Eskdalemuir Observatory

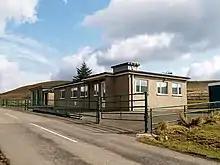
The seismic station to the north of the main observatory

Shortly after 19:00 GMT on 21 December 1988, the observatory's seismometers recorded the ground impact of Pan Am Flight 103, which crashed into the nearby town of Lockerbie away after being destroyed by a bomb. The event registered 1.6 on the Richter magnitude scale.